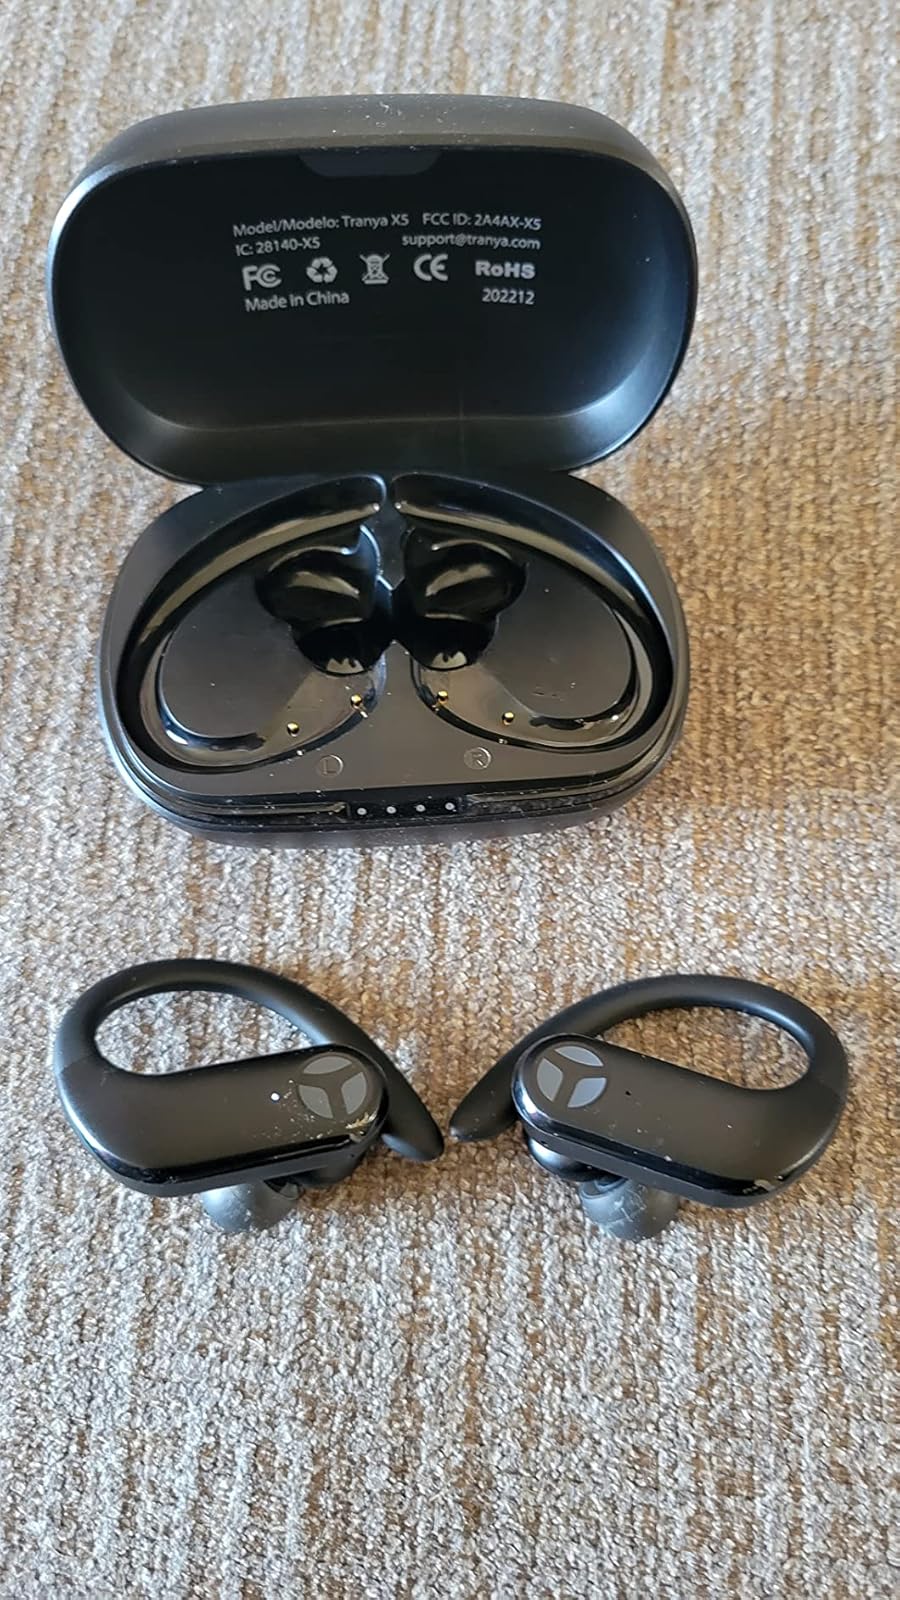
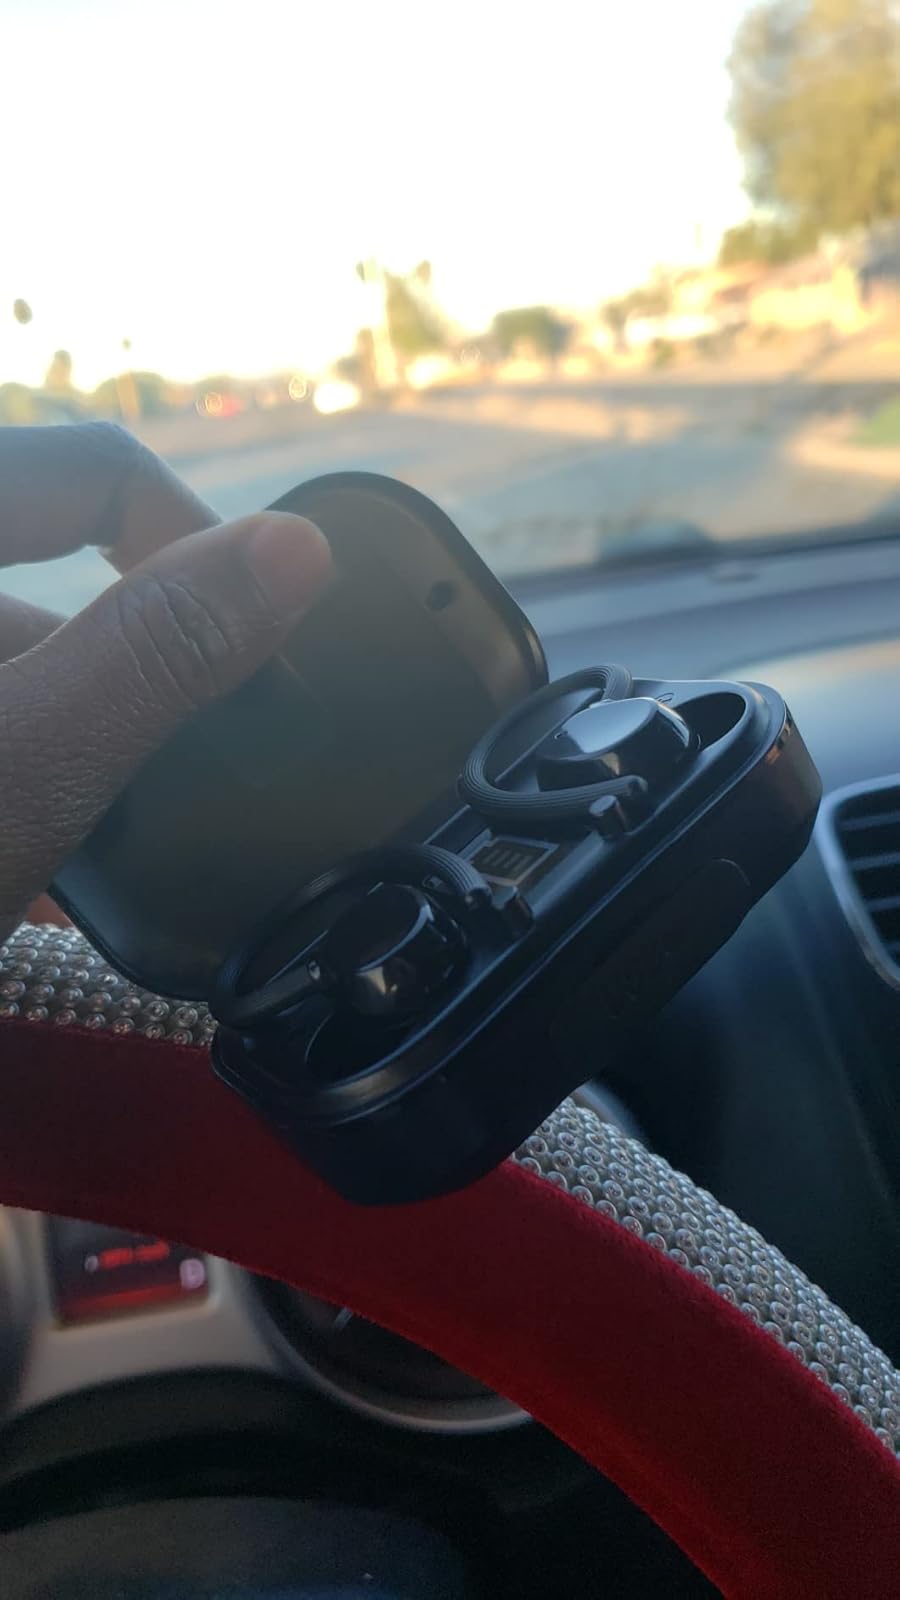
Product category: earbuds
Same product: no